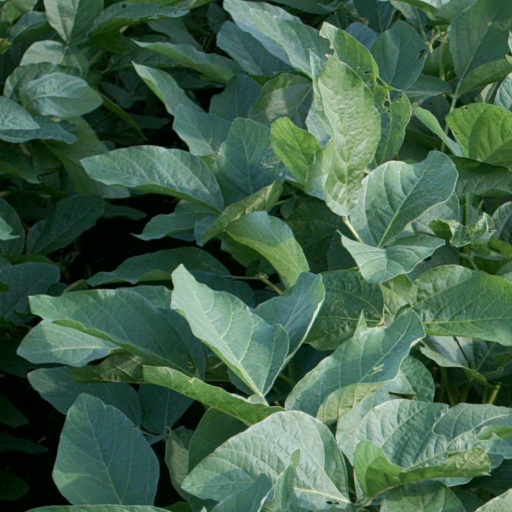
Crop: soybean